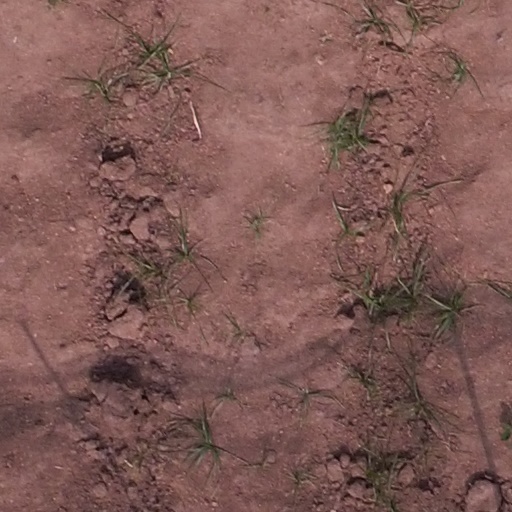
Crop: maize; corn